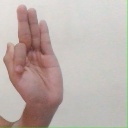
अक्षर: फ